Sara Plummer Lemmon

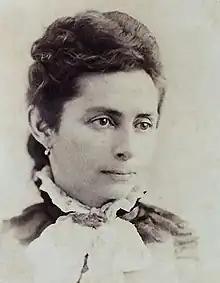
1865 portrait of Lemmon

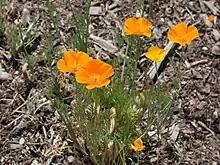
Sara Lemmon wrote the legislation designating the golden poppy as California's state flower.

Sara Allen Plummer Lemmon (1836–1923) was an American botanist. Mount Lemmon in Arizona is named for her, as she was the first Euro-American woman to ascend it. She was responsible for the designation of the golden poppy ("Eschscholzia californica") as the state flower of California, in 1903. A number of plants are also named in her honor, including the new genus "Plummera" (now placed as a subgenus within "Hymenoxys"), described by botanist Asa Gray in 1882.